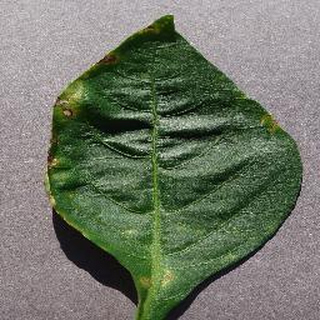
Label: bell_pepper_bacterial_spot